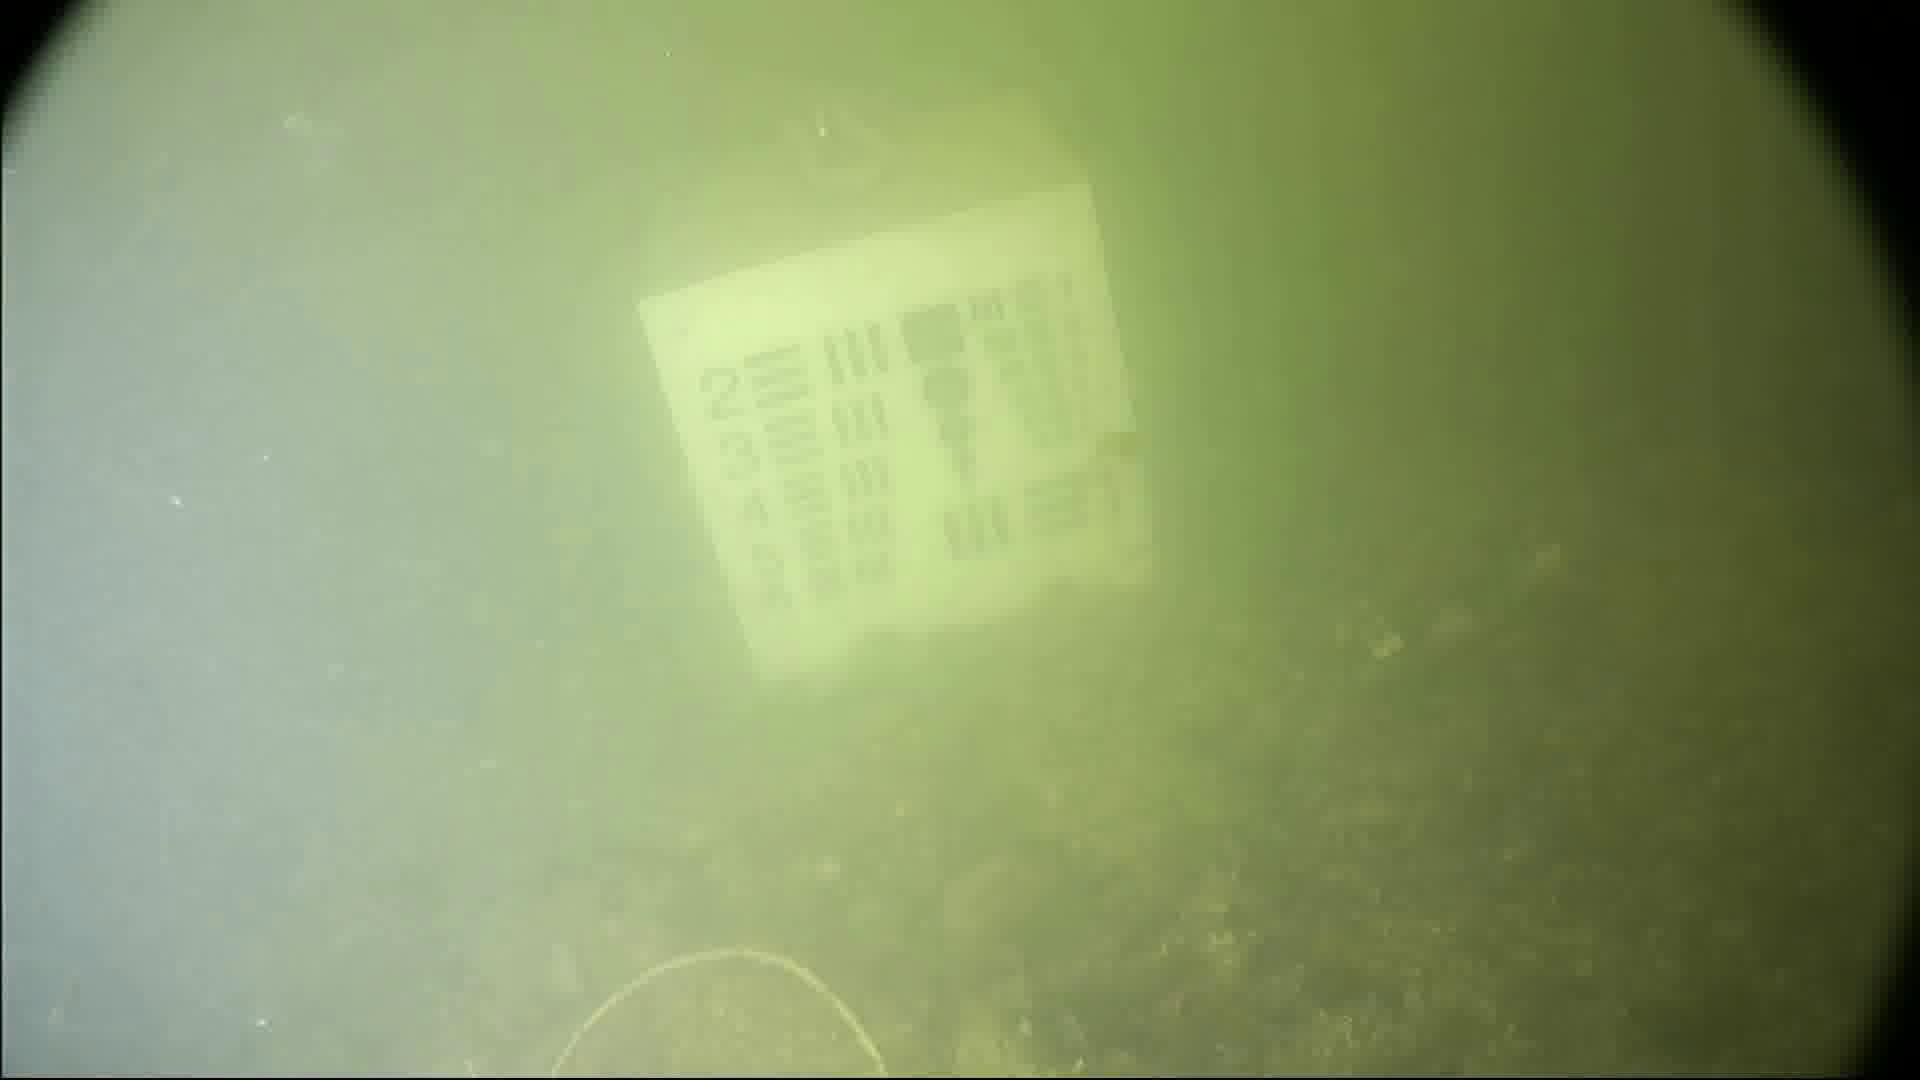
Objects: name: crab